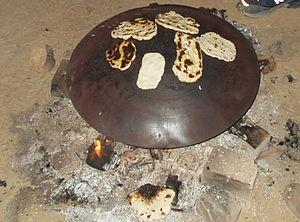
La cuisine de l'Albanie, comme dans la plupart des nations méditerranéennes et des Balkans, a été fortement influencé par sa longue histoire. À différents moments, le territoire de l'Albanie a été occupé par la Grèce, l'Italie et l'Empire ottoman, et chaque groupe a laissé sa marque sur la cuisine albanaise. Le repas principal des albanais est le déjeuner, il est habituellement accompagné d'une salade de légumes, comme des tomates, des concombres, des poivrons verts, et des olives avec de l'huile d'olive, du vinaigre et du sel. Le déjeuner inclut également un plat principal, des légumes et de la viande. Les spécialités de fruits de mer sont également communes dans les secteurs côtiers de Durrës, Vlorë et Sarandë.
La pita ou le pain pita, aussi appelé « pain arabe », « pain libanais », « pain syrien » ou « pain turc » bien qu'il soit différent selon les régions, désigne un pain peu épais de forme ronde originaire du Moyen-Orient préhistorique et consommé couramment en Europe du Sud-Est et au Moyen-Orient.
Le mssakhan est un plat palestinien à base de miettes de poulet mélangées avec des oignons et du citron, enroulées dans une pâte fine à base de semoule et d'huile.